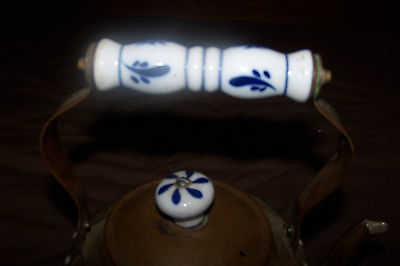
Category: kettle